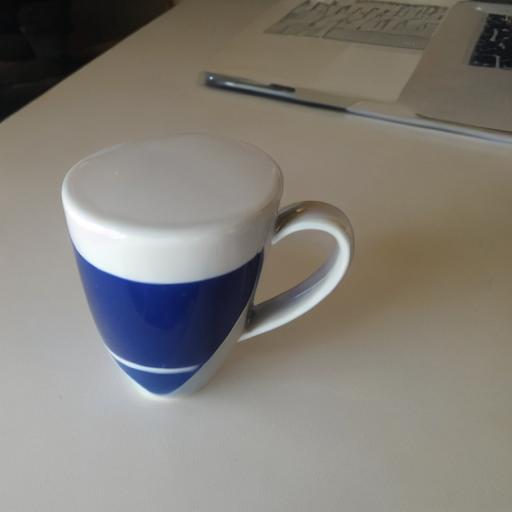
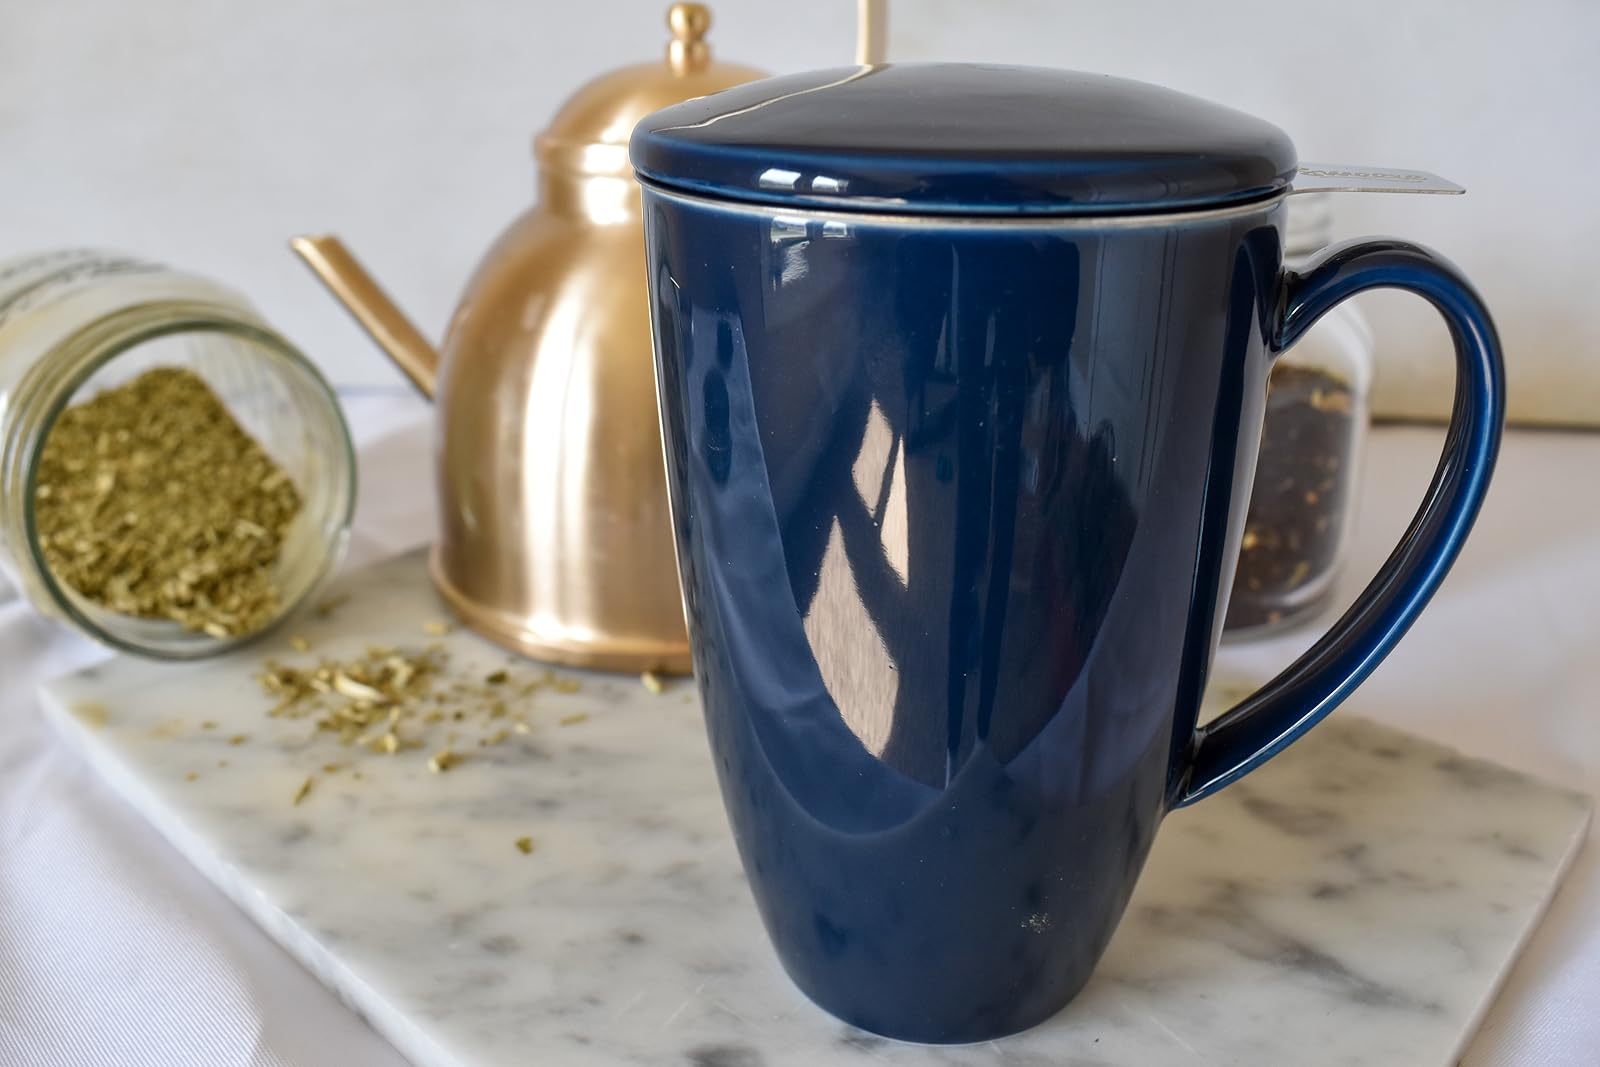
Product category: items_mug
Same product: no